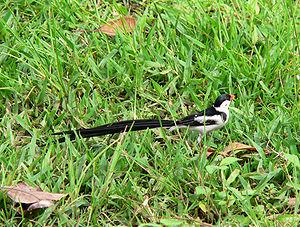
Vidua est un genre de passereaux comprenant des oiseaux nommés combassous et veuves. Les mâles ont la particularité de revêtir un plumage à dominante noire lors de la période de reproduction, d'où le nom de veuve.